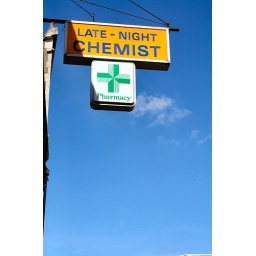
A study in yellow and blue, with a bit of green